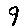
Label: 9